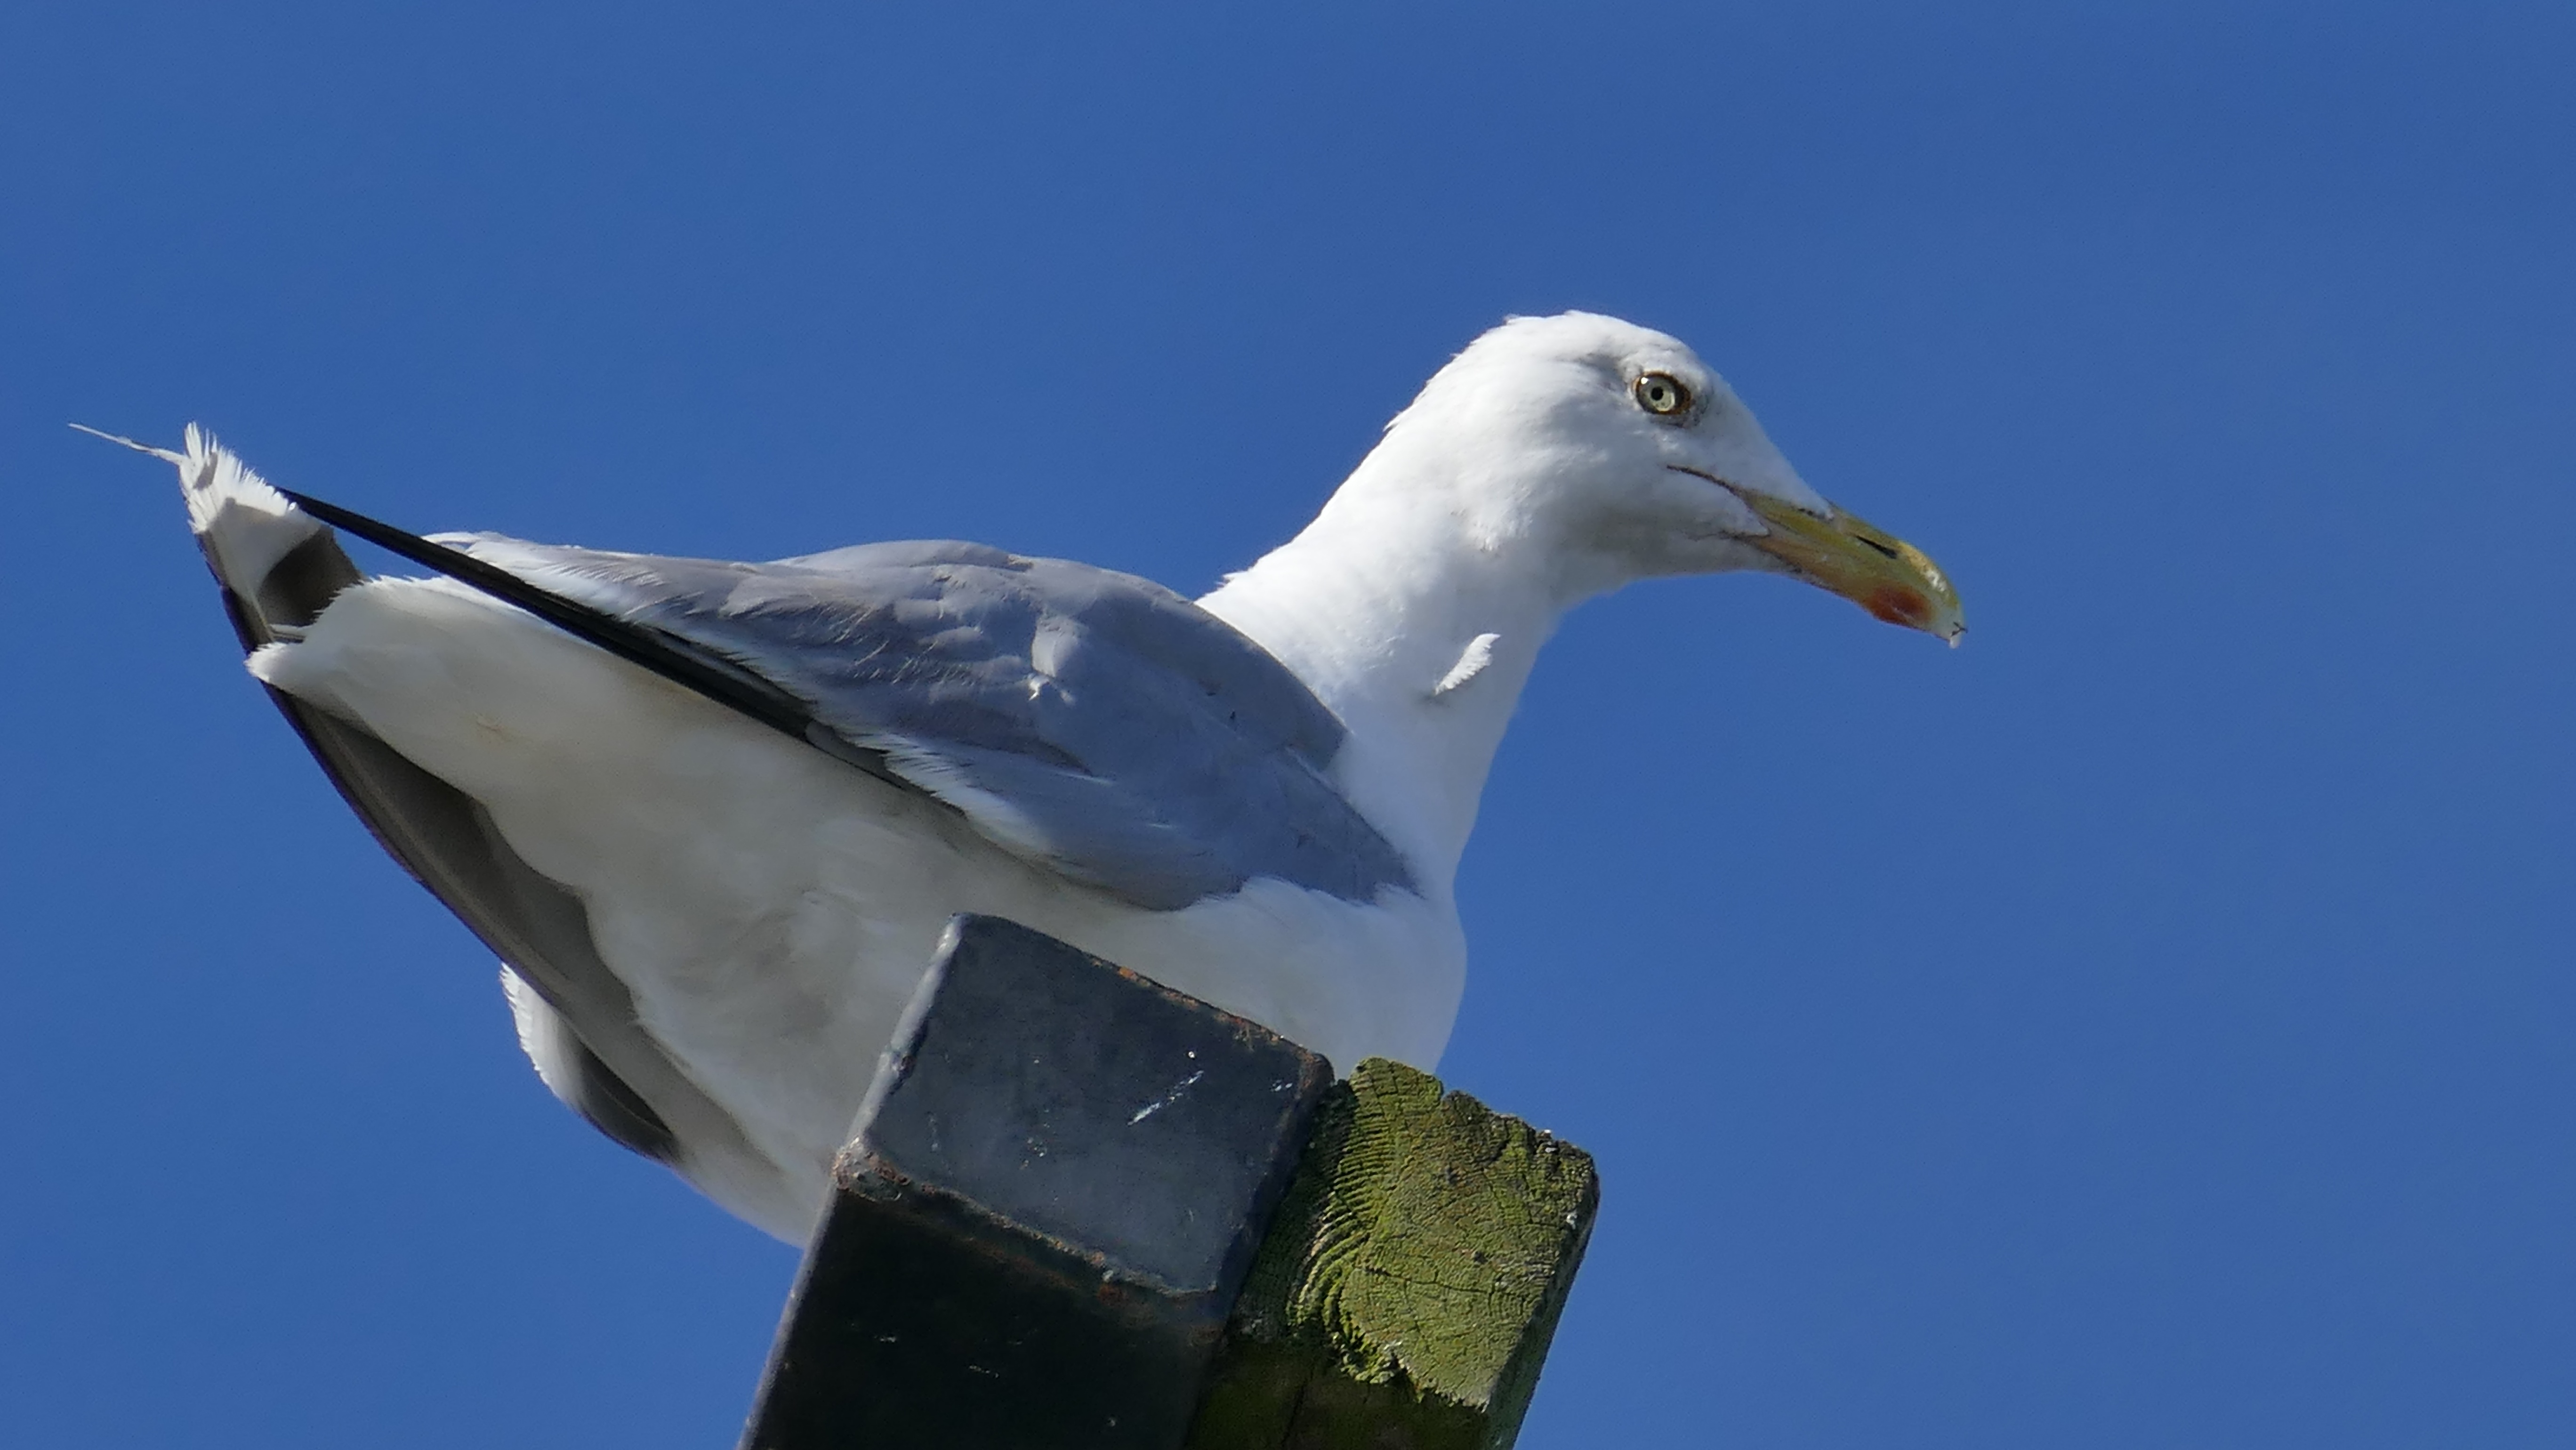
watch, sea, coast, nature, bird, wing, light, sky, view, animal, seabird, fly, seagull, summer, bar, gull, beak, mast, holiday, blue, port, close, fauna, sit, decorative, vertebrate, wait, maritime, albatross, water bird, baltic sea, seevogel, charadriiformes, european herring gull